Gears of War: Ultimate Edition

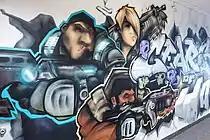

The developmental period for "Ultimate Edition" took 18 months in total including pre-production, and included the remastering of over 3,000 art assets, original motion capture, and refinement of the control scheme. During the pre-production stage, the development team had to choose between starting with the original codebase, starting with the most recent iteration of the Unreal Engine 3, or update the entirety into Unreal Engine 4. It was determined that the team ought to maintain a playable build of the game throughout development, and so the best starting point was with the original codebase; from a content perspective, this meant things would already be working on the first day of developmental cycle. As they had limited exposure to the gameplay code, the team worked closely with Epic Games, the original developers, which included making site visits to their office for discussions and meetings. Technical Lead Jaysen Huculak said that the technical inconveniences and lack of efficiency encountered by dealing with the original gameplay scripting on the original engine is offset by the fact they did not have to rebuild everything from scratch and that the final product would be "true to the original".